Arthur Boyd

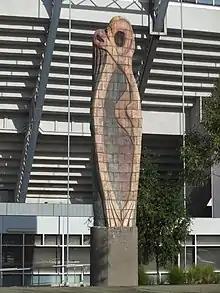
Olympic Pylon (1956)

Following the war, Boyd, together with John Perceval founded a workshop at Murrumbeena and turned to pottery, a medium he associated with his father. Later came ceramic painting and sculpture. Although Boyd was the closest of friends with Albert Tucker, Joy Hester and Sidney Nolan and the art patrons John and Sunday Reed, the modernist Heide Circle and its hierarchical structure did not beckon him overtly as his position in the Boyd family gave him the fullest identity in itself.